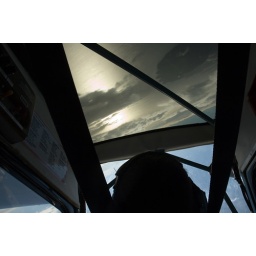
It's pretty cool to have a window in the roof